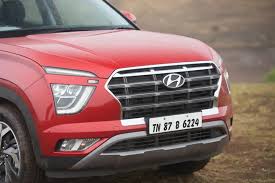
Label: noambulance